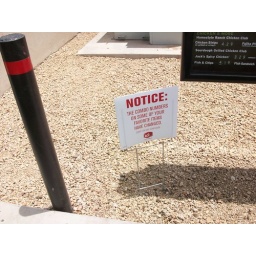
Areas of interest around my 'hood all within walking distance of my house. Jack in the box